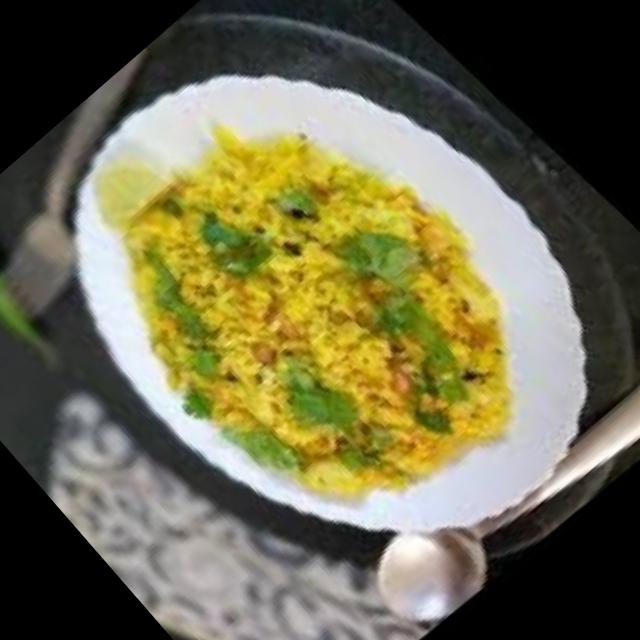
Dish: poha